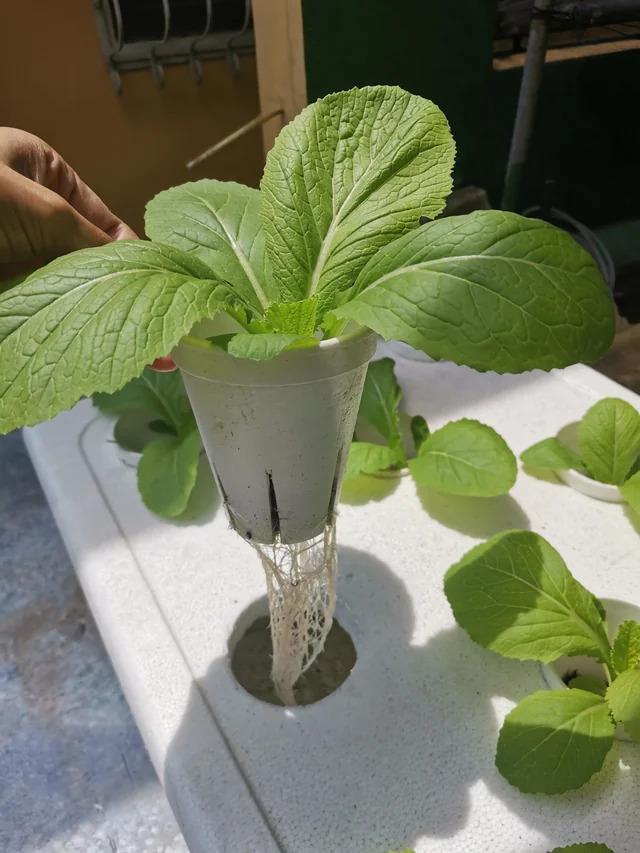
Mmea tofauti linatumia kilimo cha jadi ili kuweza kuwa. Mkono wa mtu unashika mmea huo.